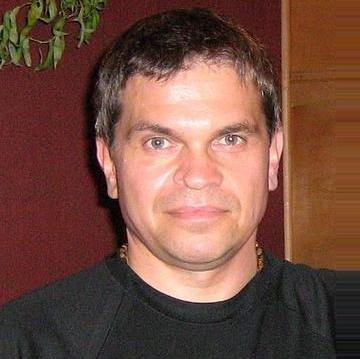
Age: 43